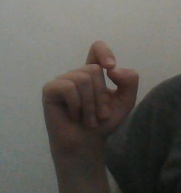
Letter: fa